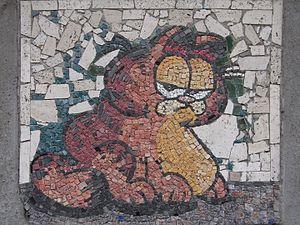
Garfield : Le Film, est un film d'animation américain réalisé par Peter Hewitt, adapté de la bande dessinée Garfield et sorti en 2004.